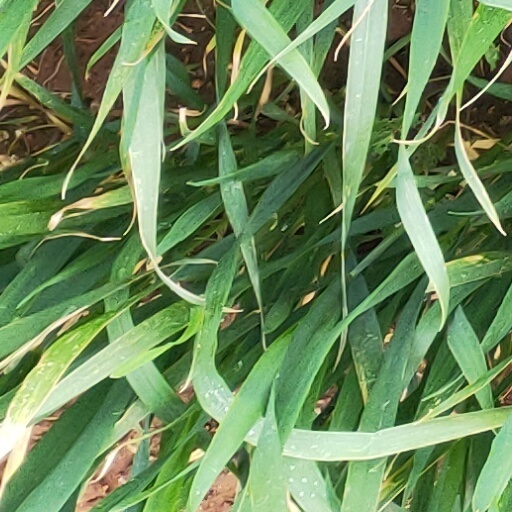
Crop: wheat